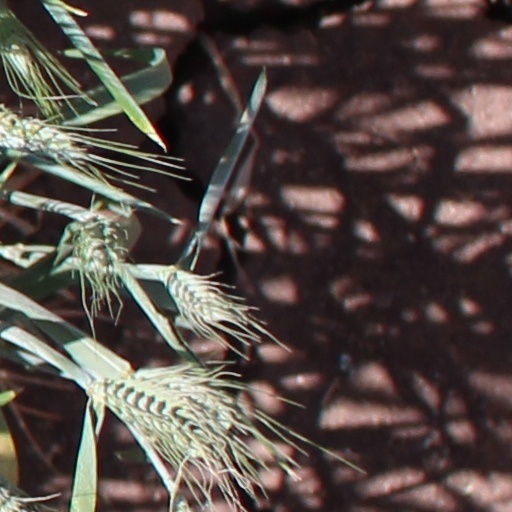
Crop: wheat